Emin Nouri

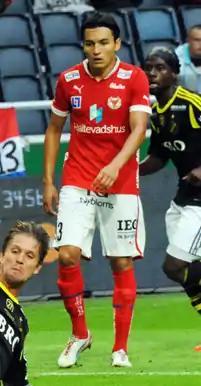

Emin Nouri (born 22 July 1985) is a former professional footballer. He was born in Bulgaria and represented Sweden as a youth. He then represented Azerbaijan at senior level.